Answer in natural language. Estimate the real world distances between objects in the image. Which object is closer to beige lattice side table (marked A), light blue colour dresser birkeland (marked B) or HousePlant (marked C)? Choose between the following options: light blue colour dresser birkeland (marked B) or HousePlant (marked C)
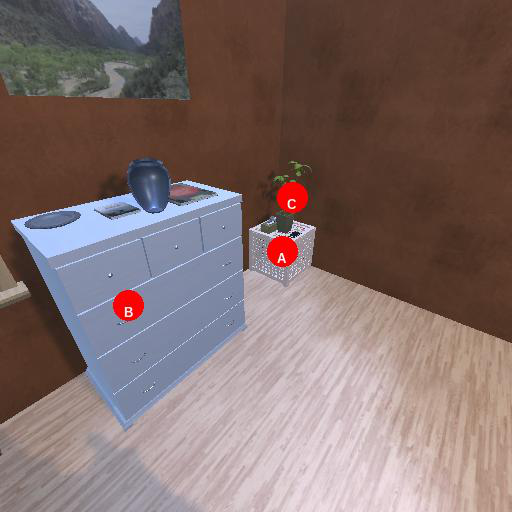
<answer>HousePlant (marked C)</answer>